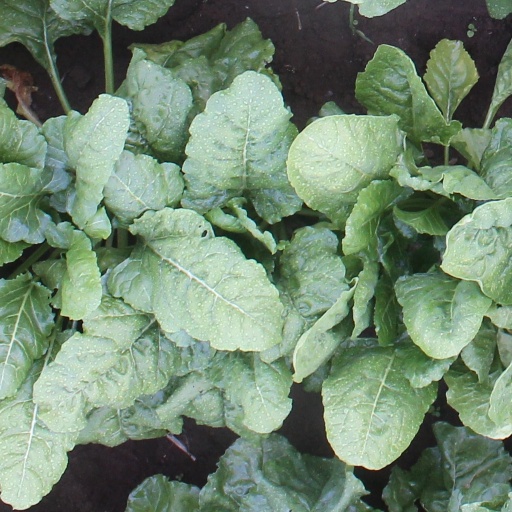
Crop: sugar beet